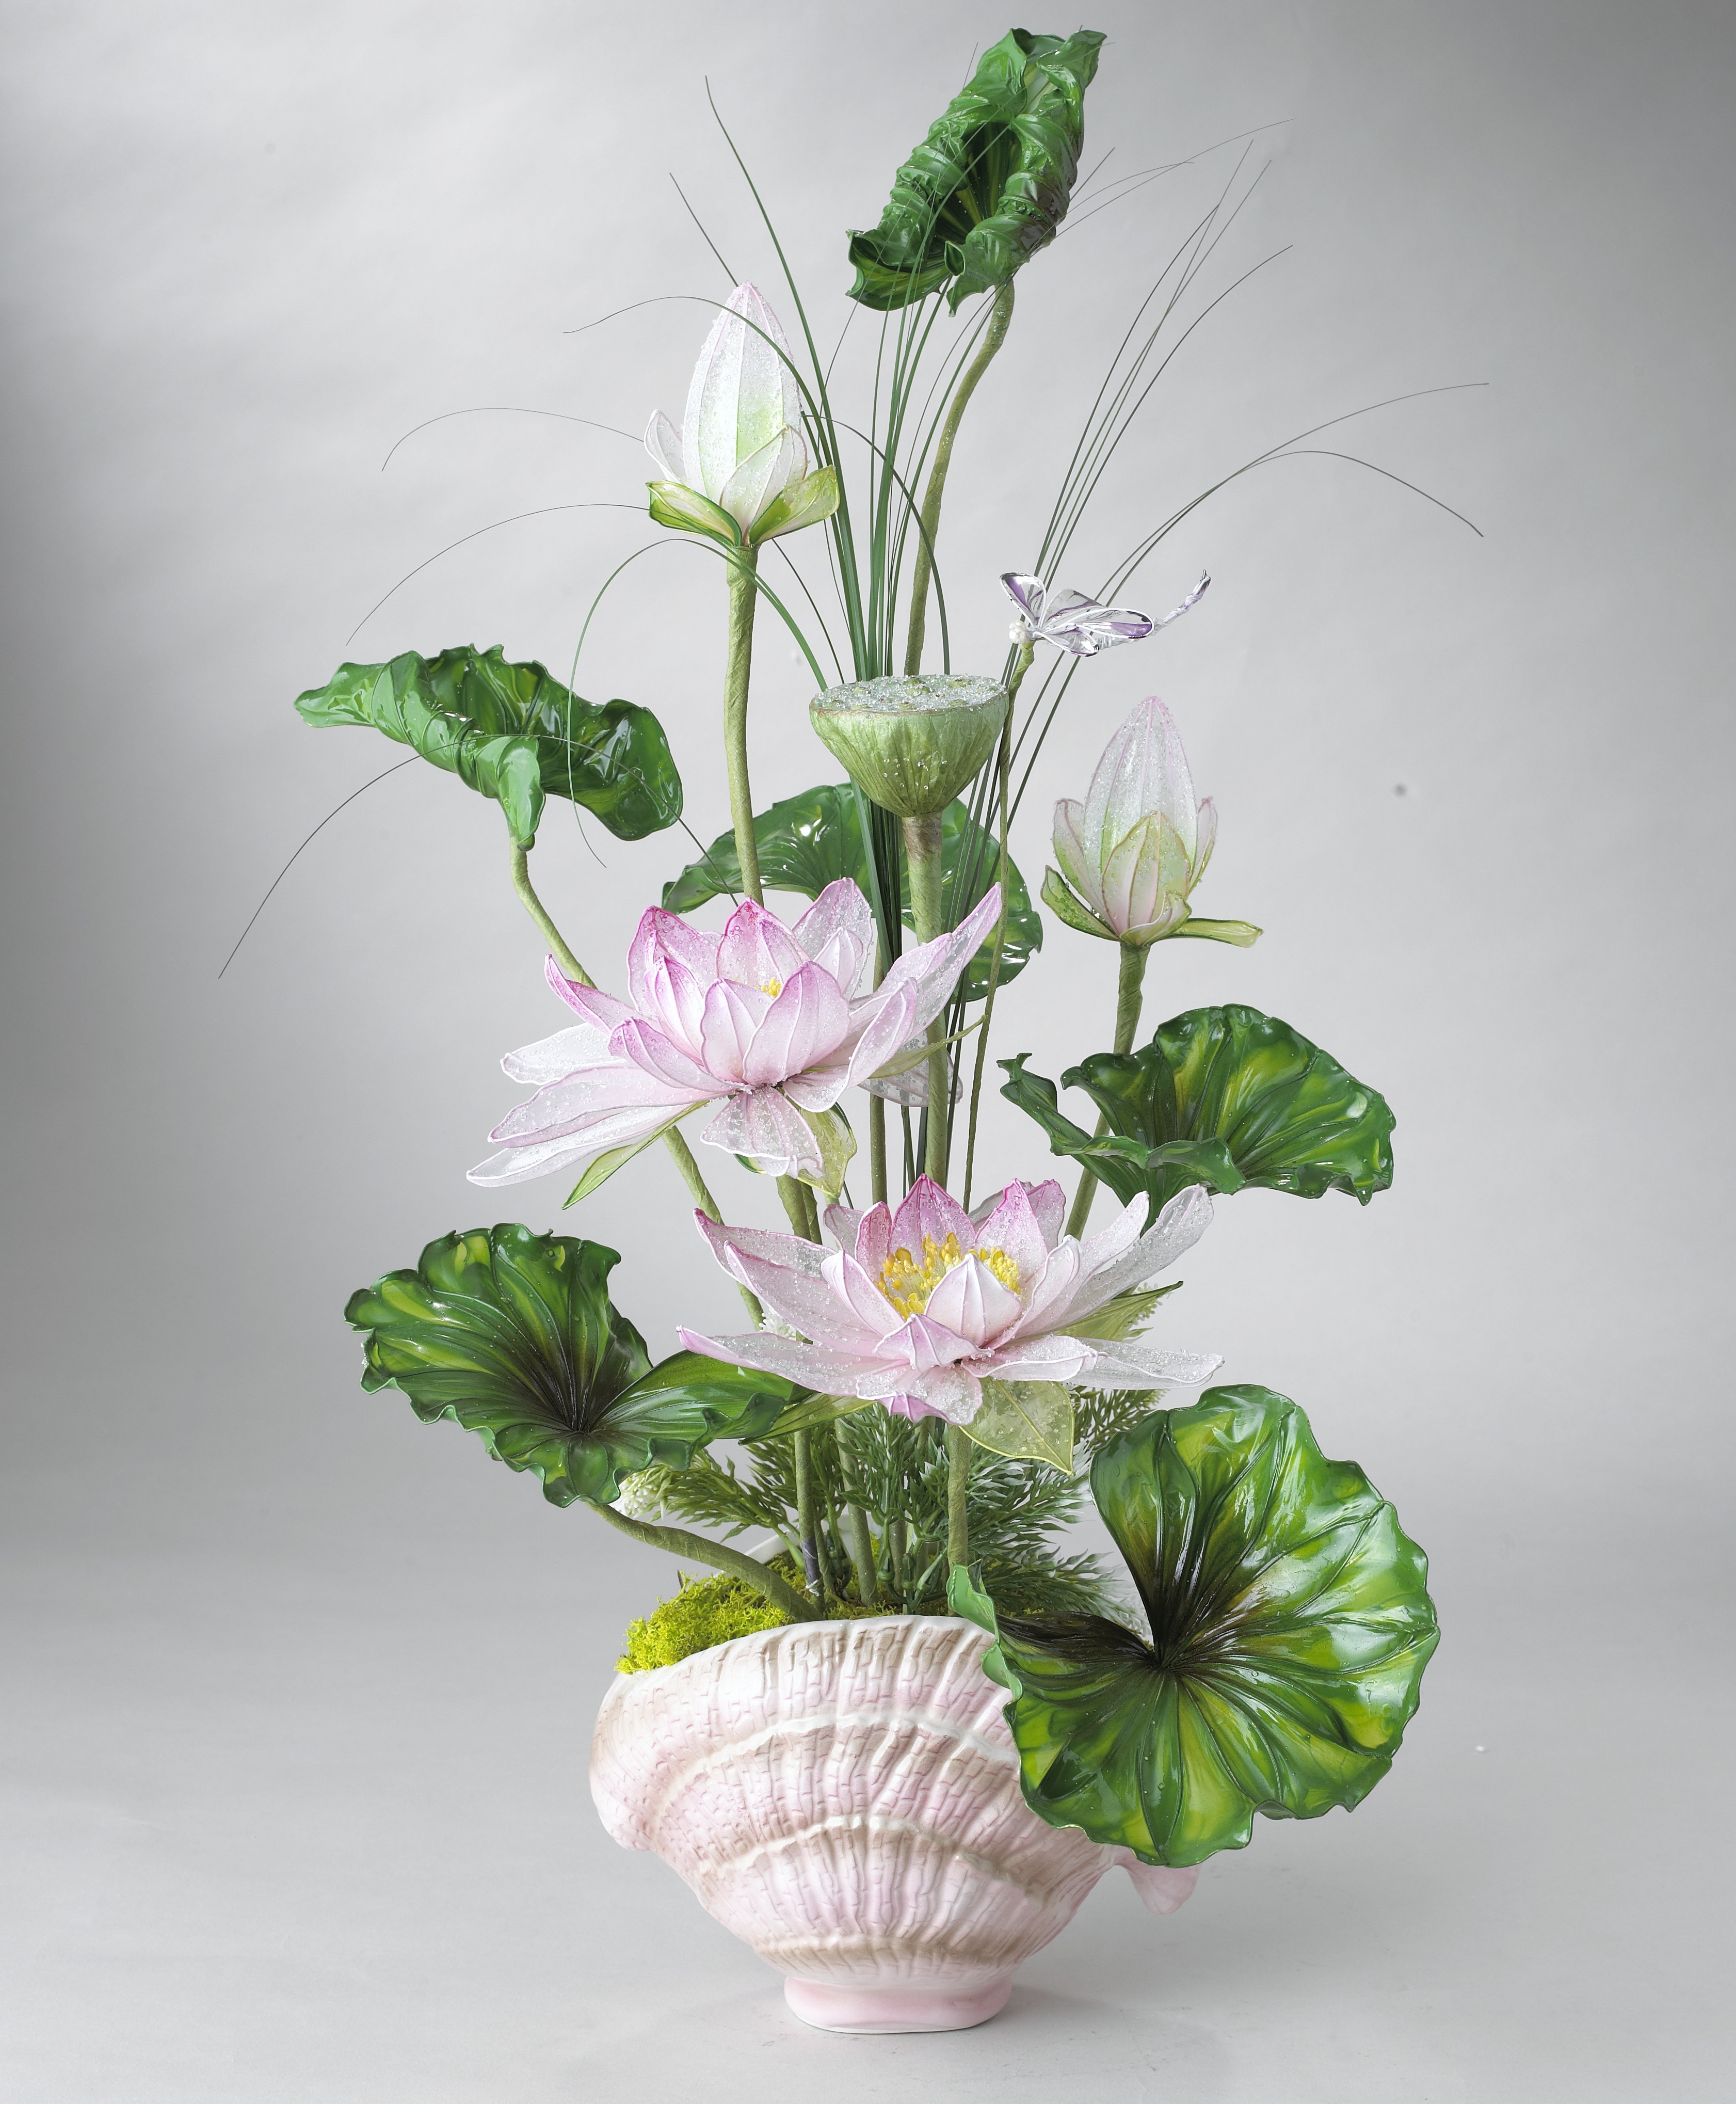
plant, plastic, flower, floral, bouquet, vase, decoration, flora, arrangement, art, decorative, flowerpot, floristry, hobby, flowering plant, flower bouquet, cut flowers, ikebana, floral design, artificial flower, land plant, flower arranging